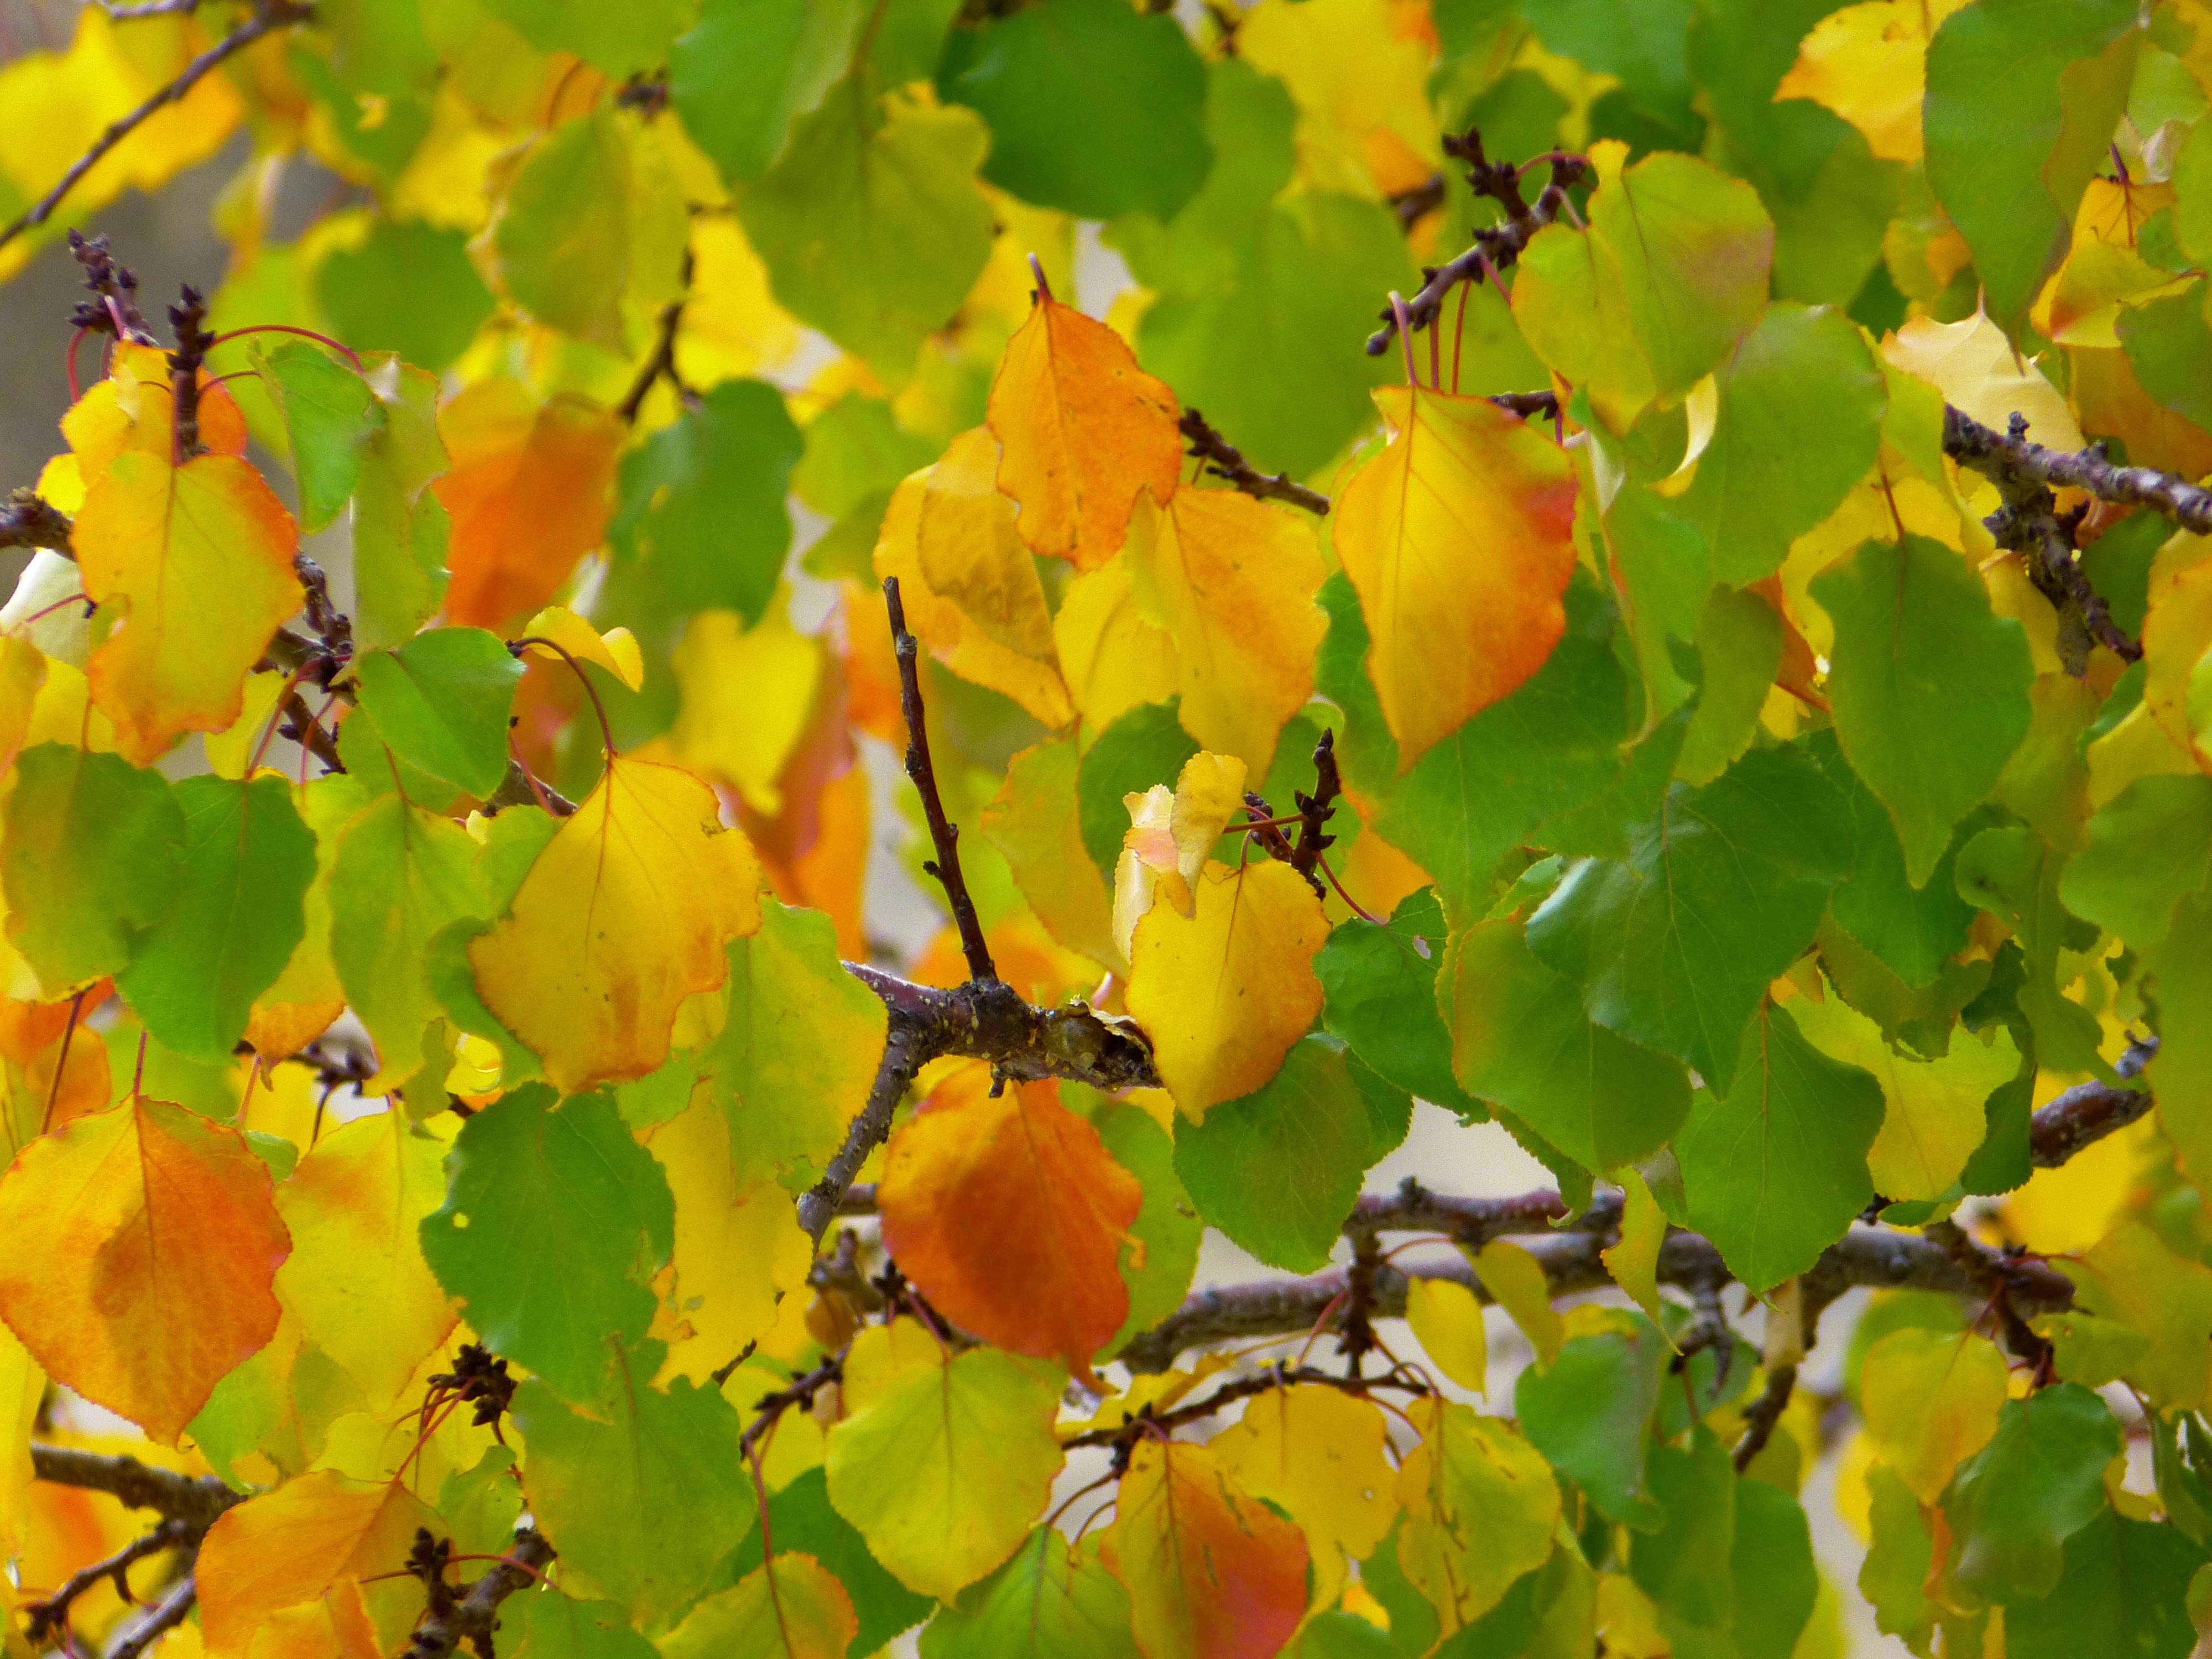
tree, nature, branch, plant, sunlight, leaf, flower, orange, food, red, produce, autumn, botany, colorful, yellow, agriculture, flora, season, leaves, deciduous, fall color, fall foliage, fall leaves, flowering plant, maidenhair tree, woody plant, land plant